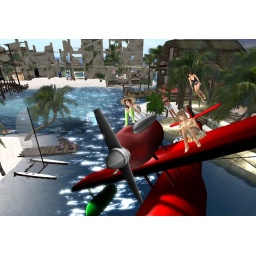
I saw the sights from sky SIM by an airplane together with everyone